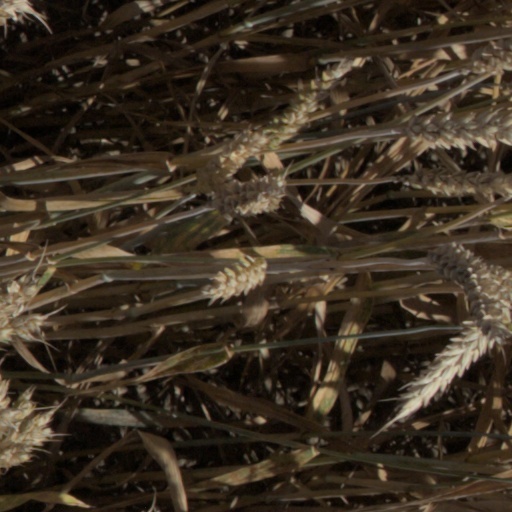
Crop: wheat